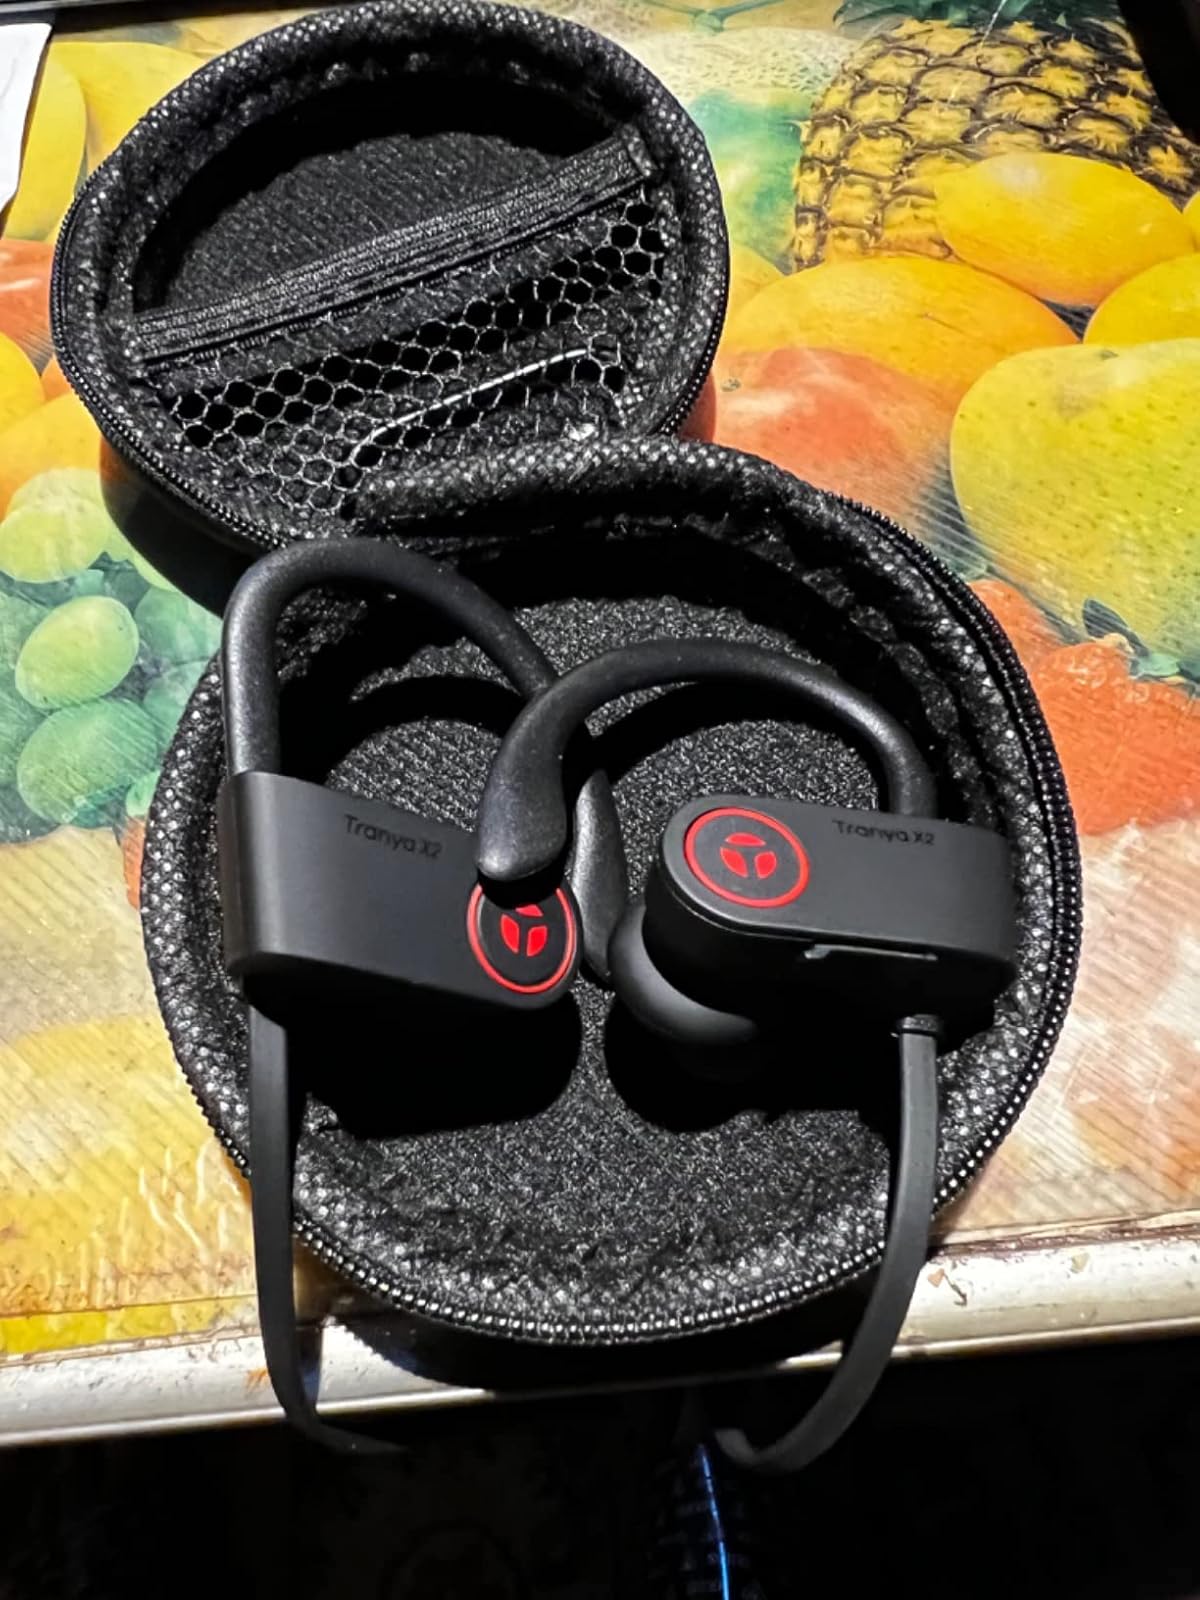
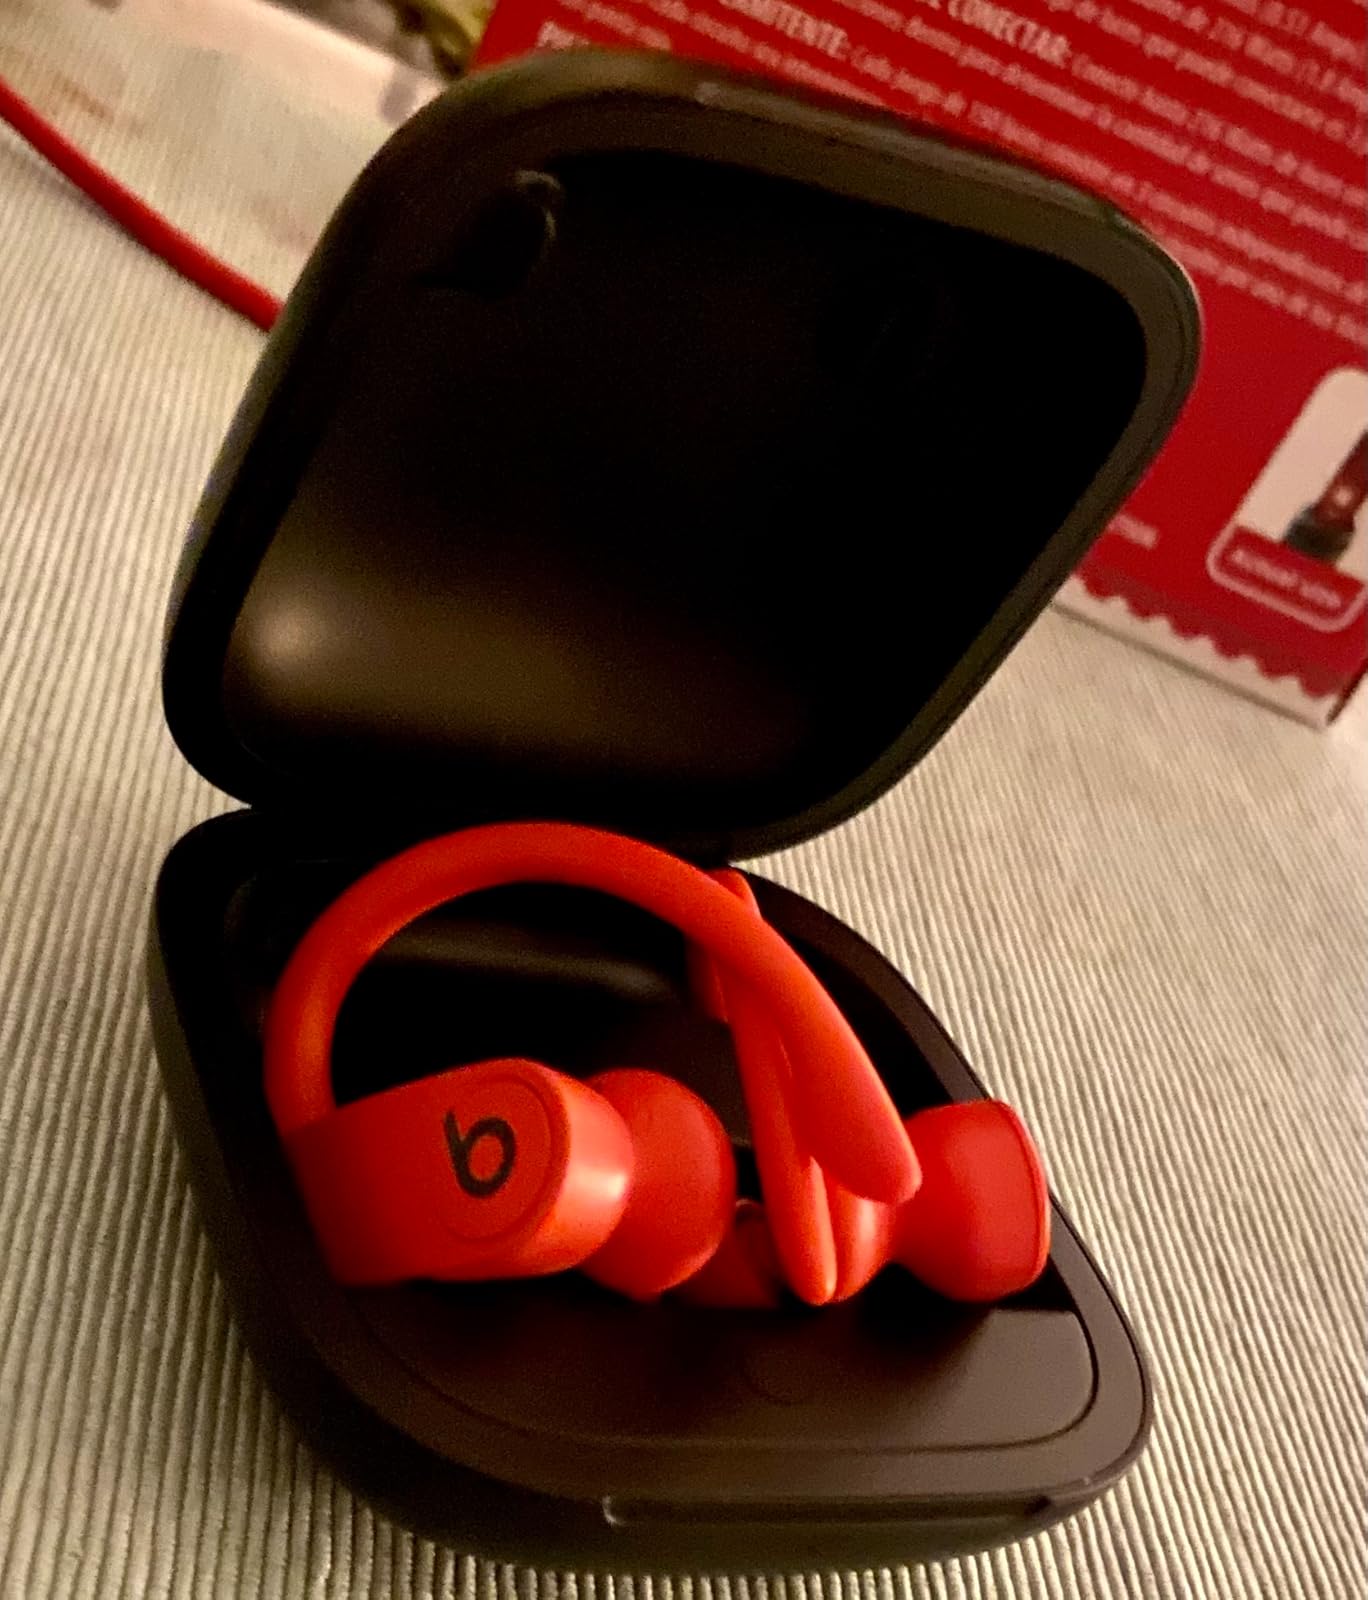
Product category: earbuds
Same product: no